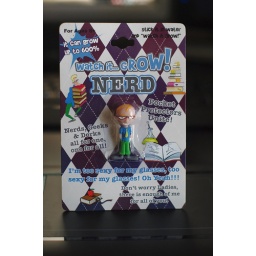
A growing nerd, I shall plant him in water post haste!